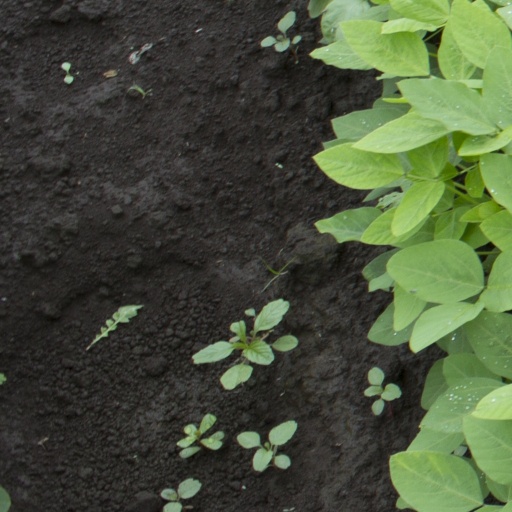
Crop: soybean